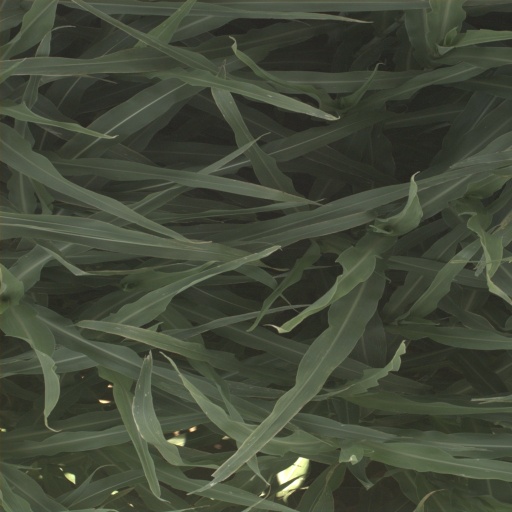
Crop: sorghum